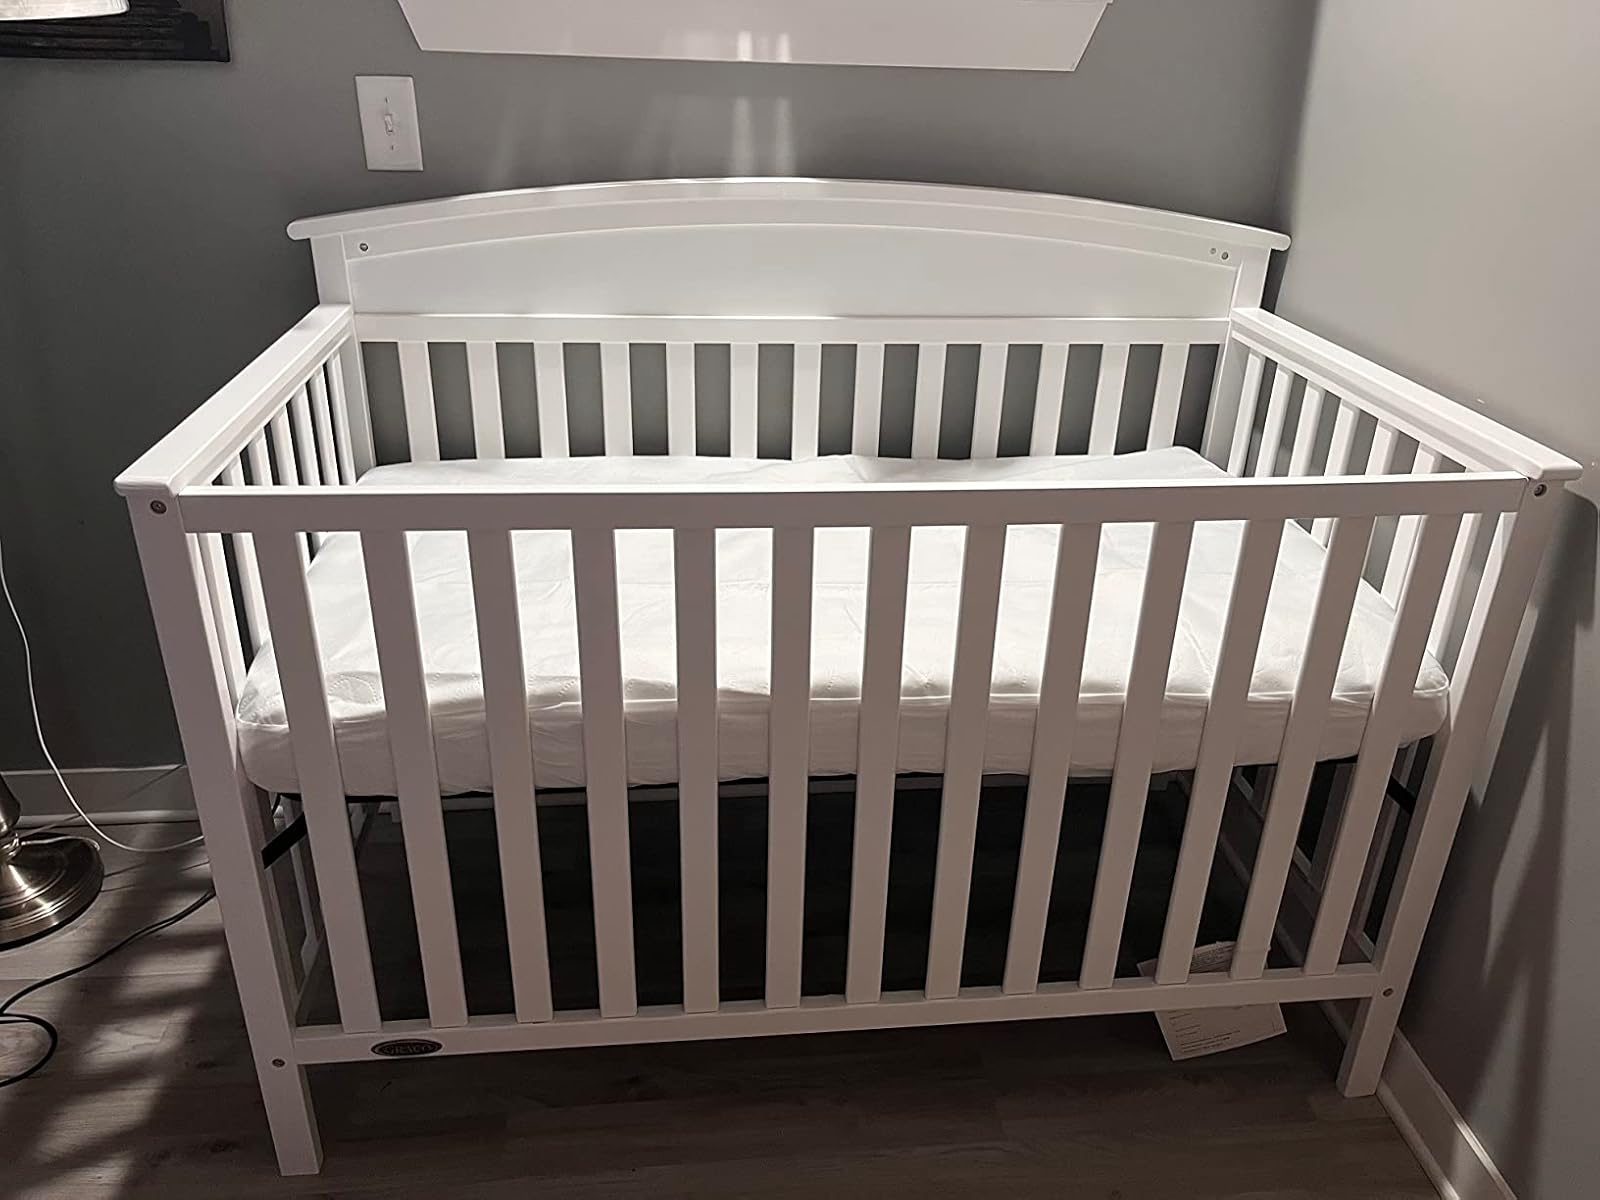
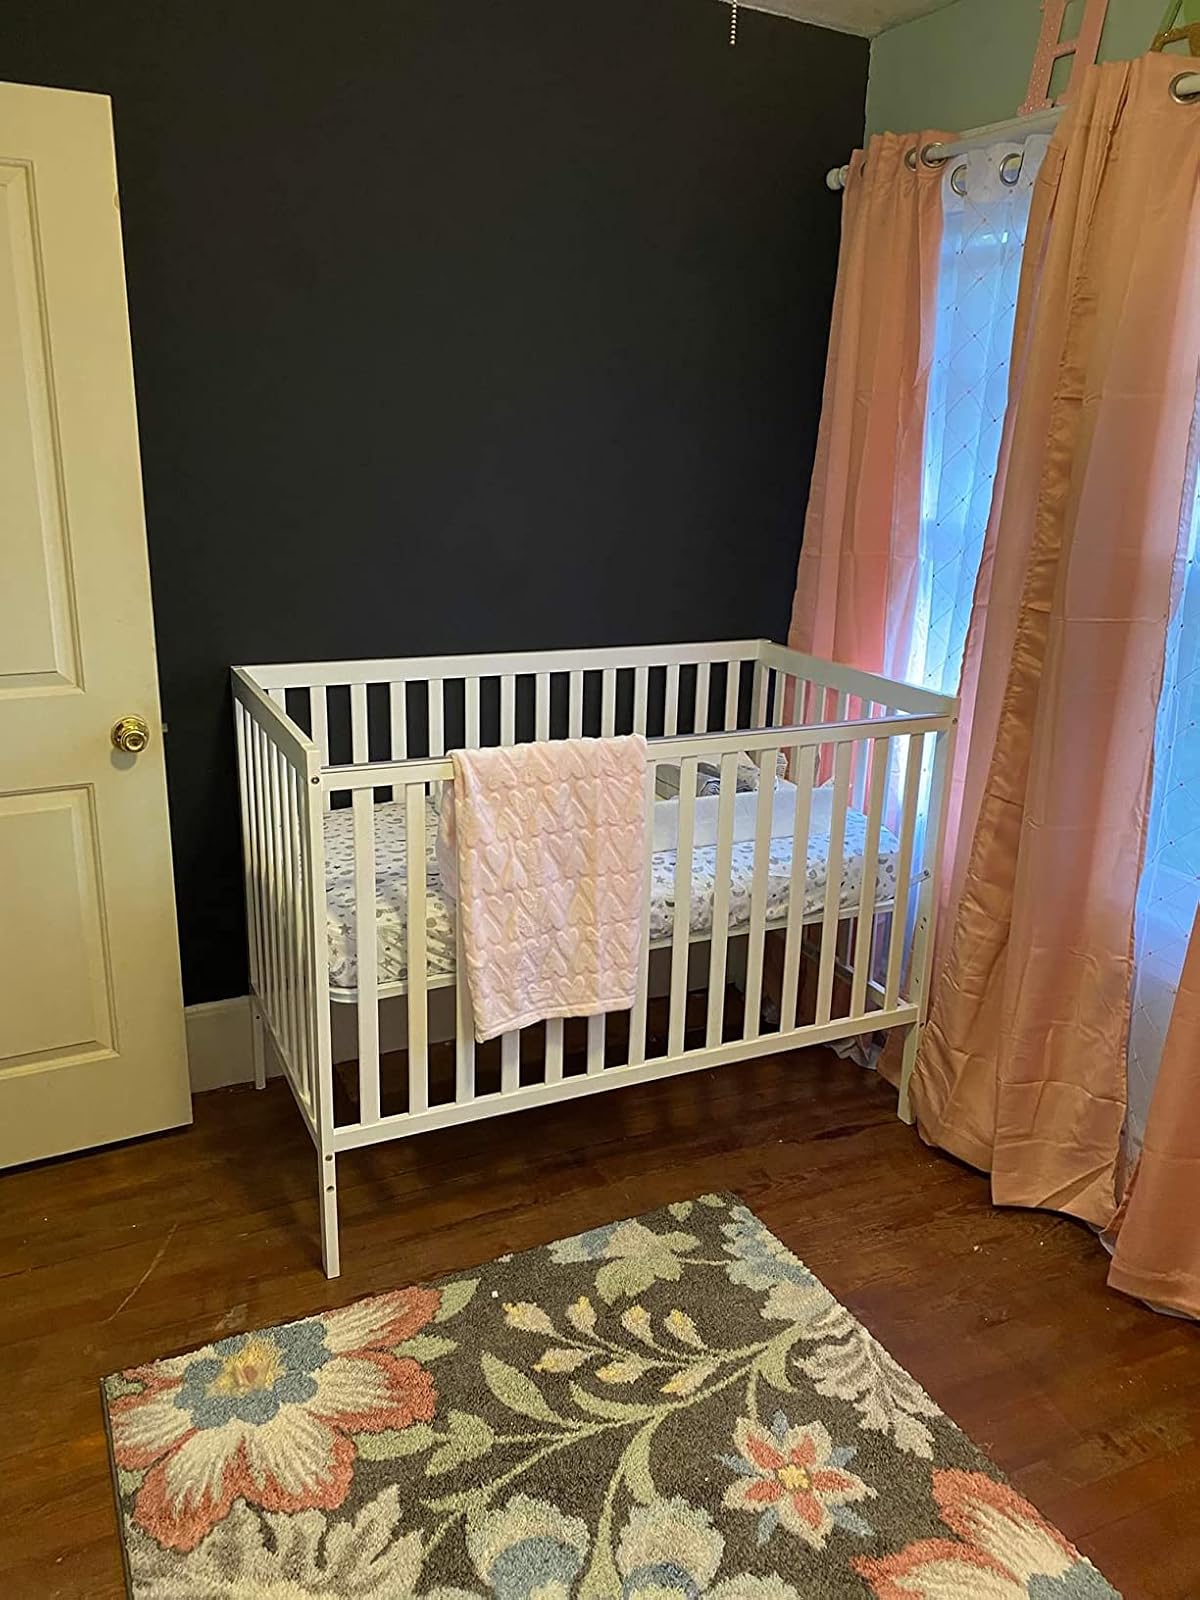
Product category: products_crib
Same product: no